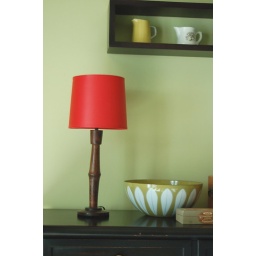
spring's version of red and green in my house